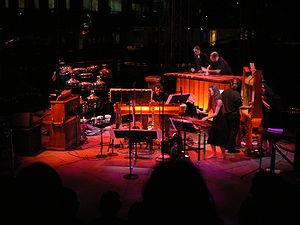
Harry Partch, né le 24 juin 1901 à Oakland et mort le 3 septembre 1974 à San Diego, est un compositeur et constructeur d'instruments de musique américain.